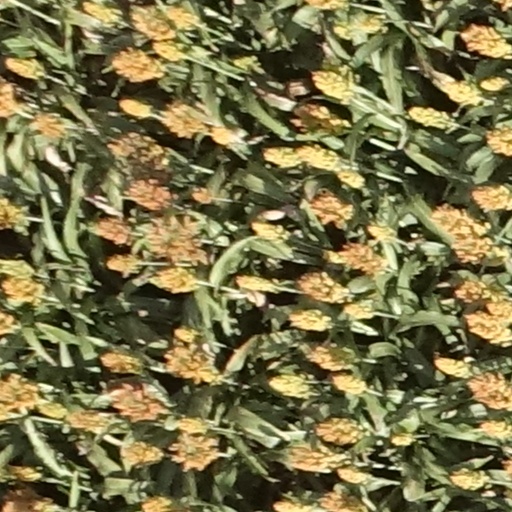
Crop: sorghum